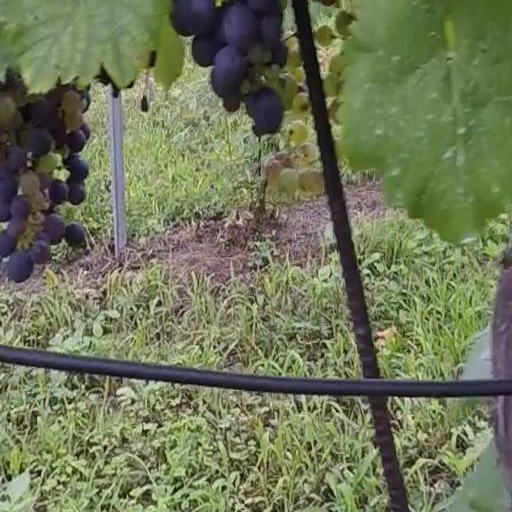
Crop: grape